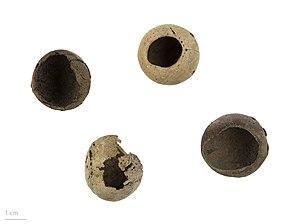
Paschalococos disperta, synonyme : Jubaea disperta, est une espèce éteinte de palmiers indigènes de l'Île de Pâques. Cette espèce a disparu vers l'an 1650 apr. J.-C. d'après l'étude des grains de pollen.